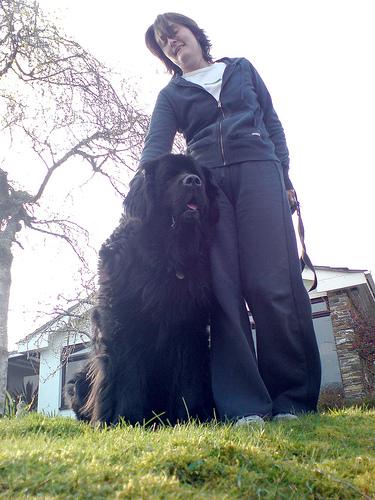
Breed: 215-n000031-Newfoundland